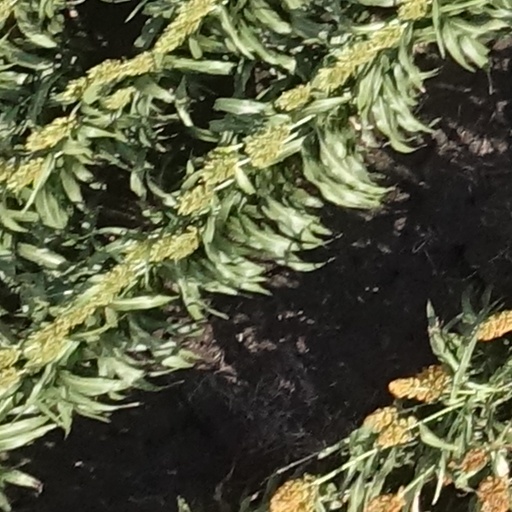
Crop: sorghum